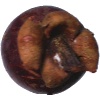
Label: Mangostan 1